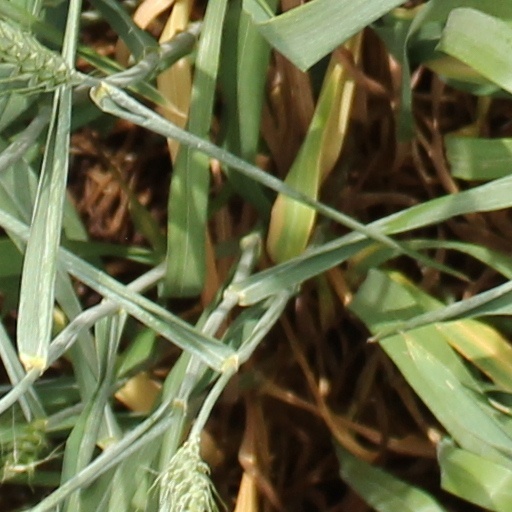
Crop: wheat